Preparatoria Jalisco

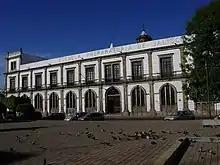
Facade of the Preparatory School of Jalisco, 2009

The Preparatoria De Jalisco is a school upper secondary education located in the historic city centre of Guadalajara in Mexico.